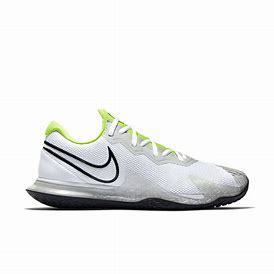
Brand: Nike
Model: Court Air Zoom Vapor Cage 4